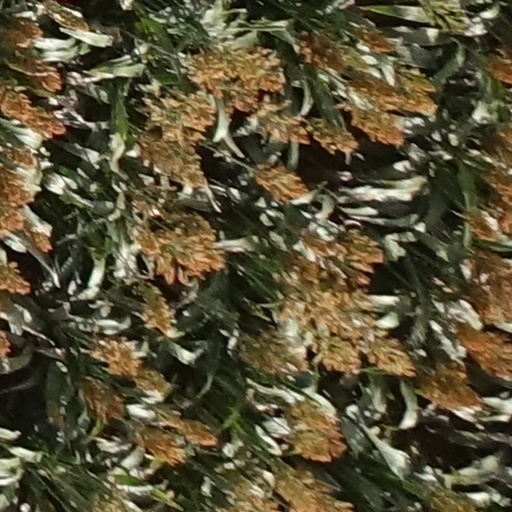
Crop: sorghum